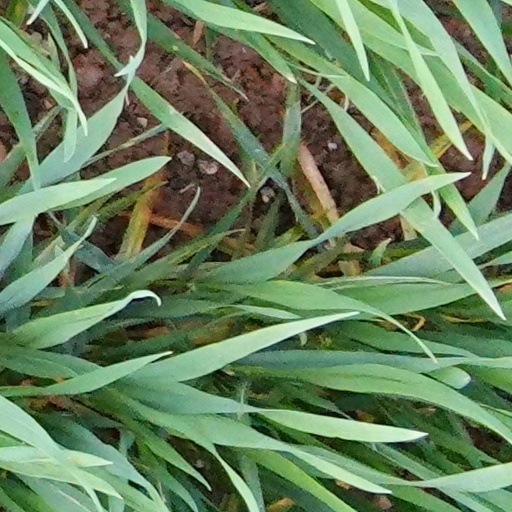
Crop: wheat